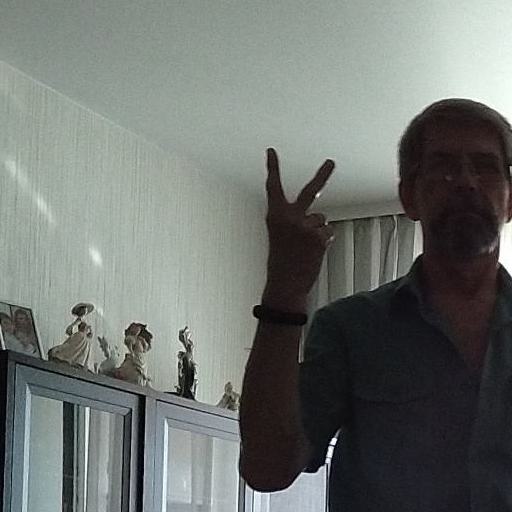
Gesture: peace_inverted